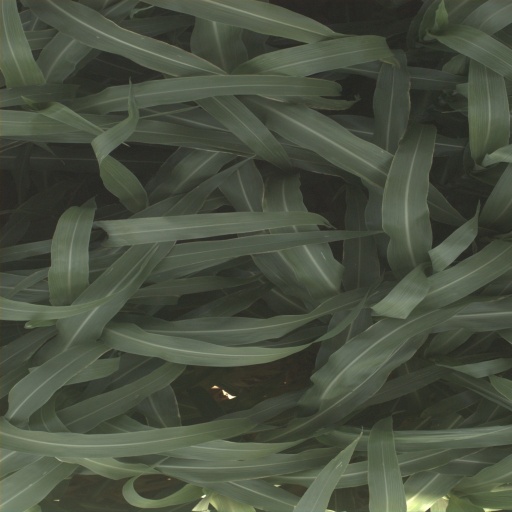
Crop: sorghum